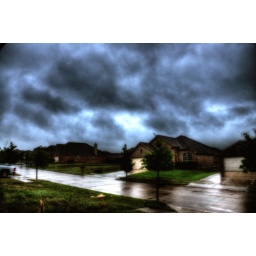
A typical Texas storm building up in fron of my house done in HDR